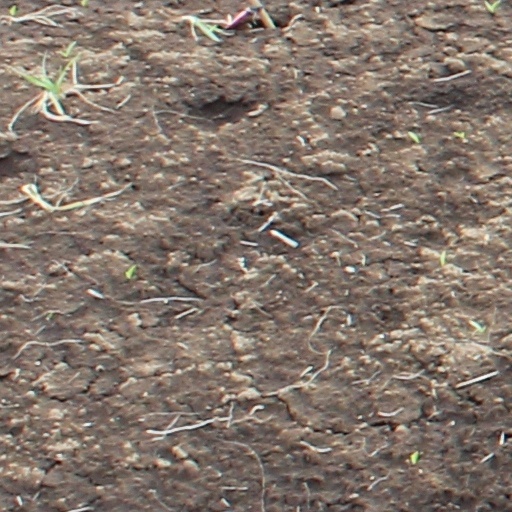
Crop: wheat